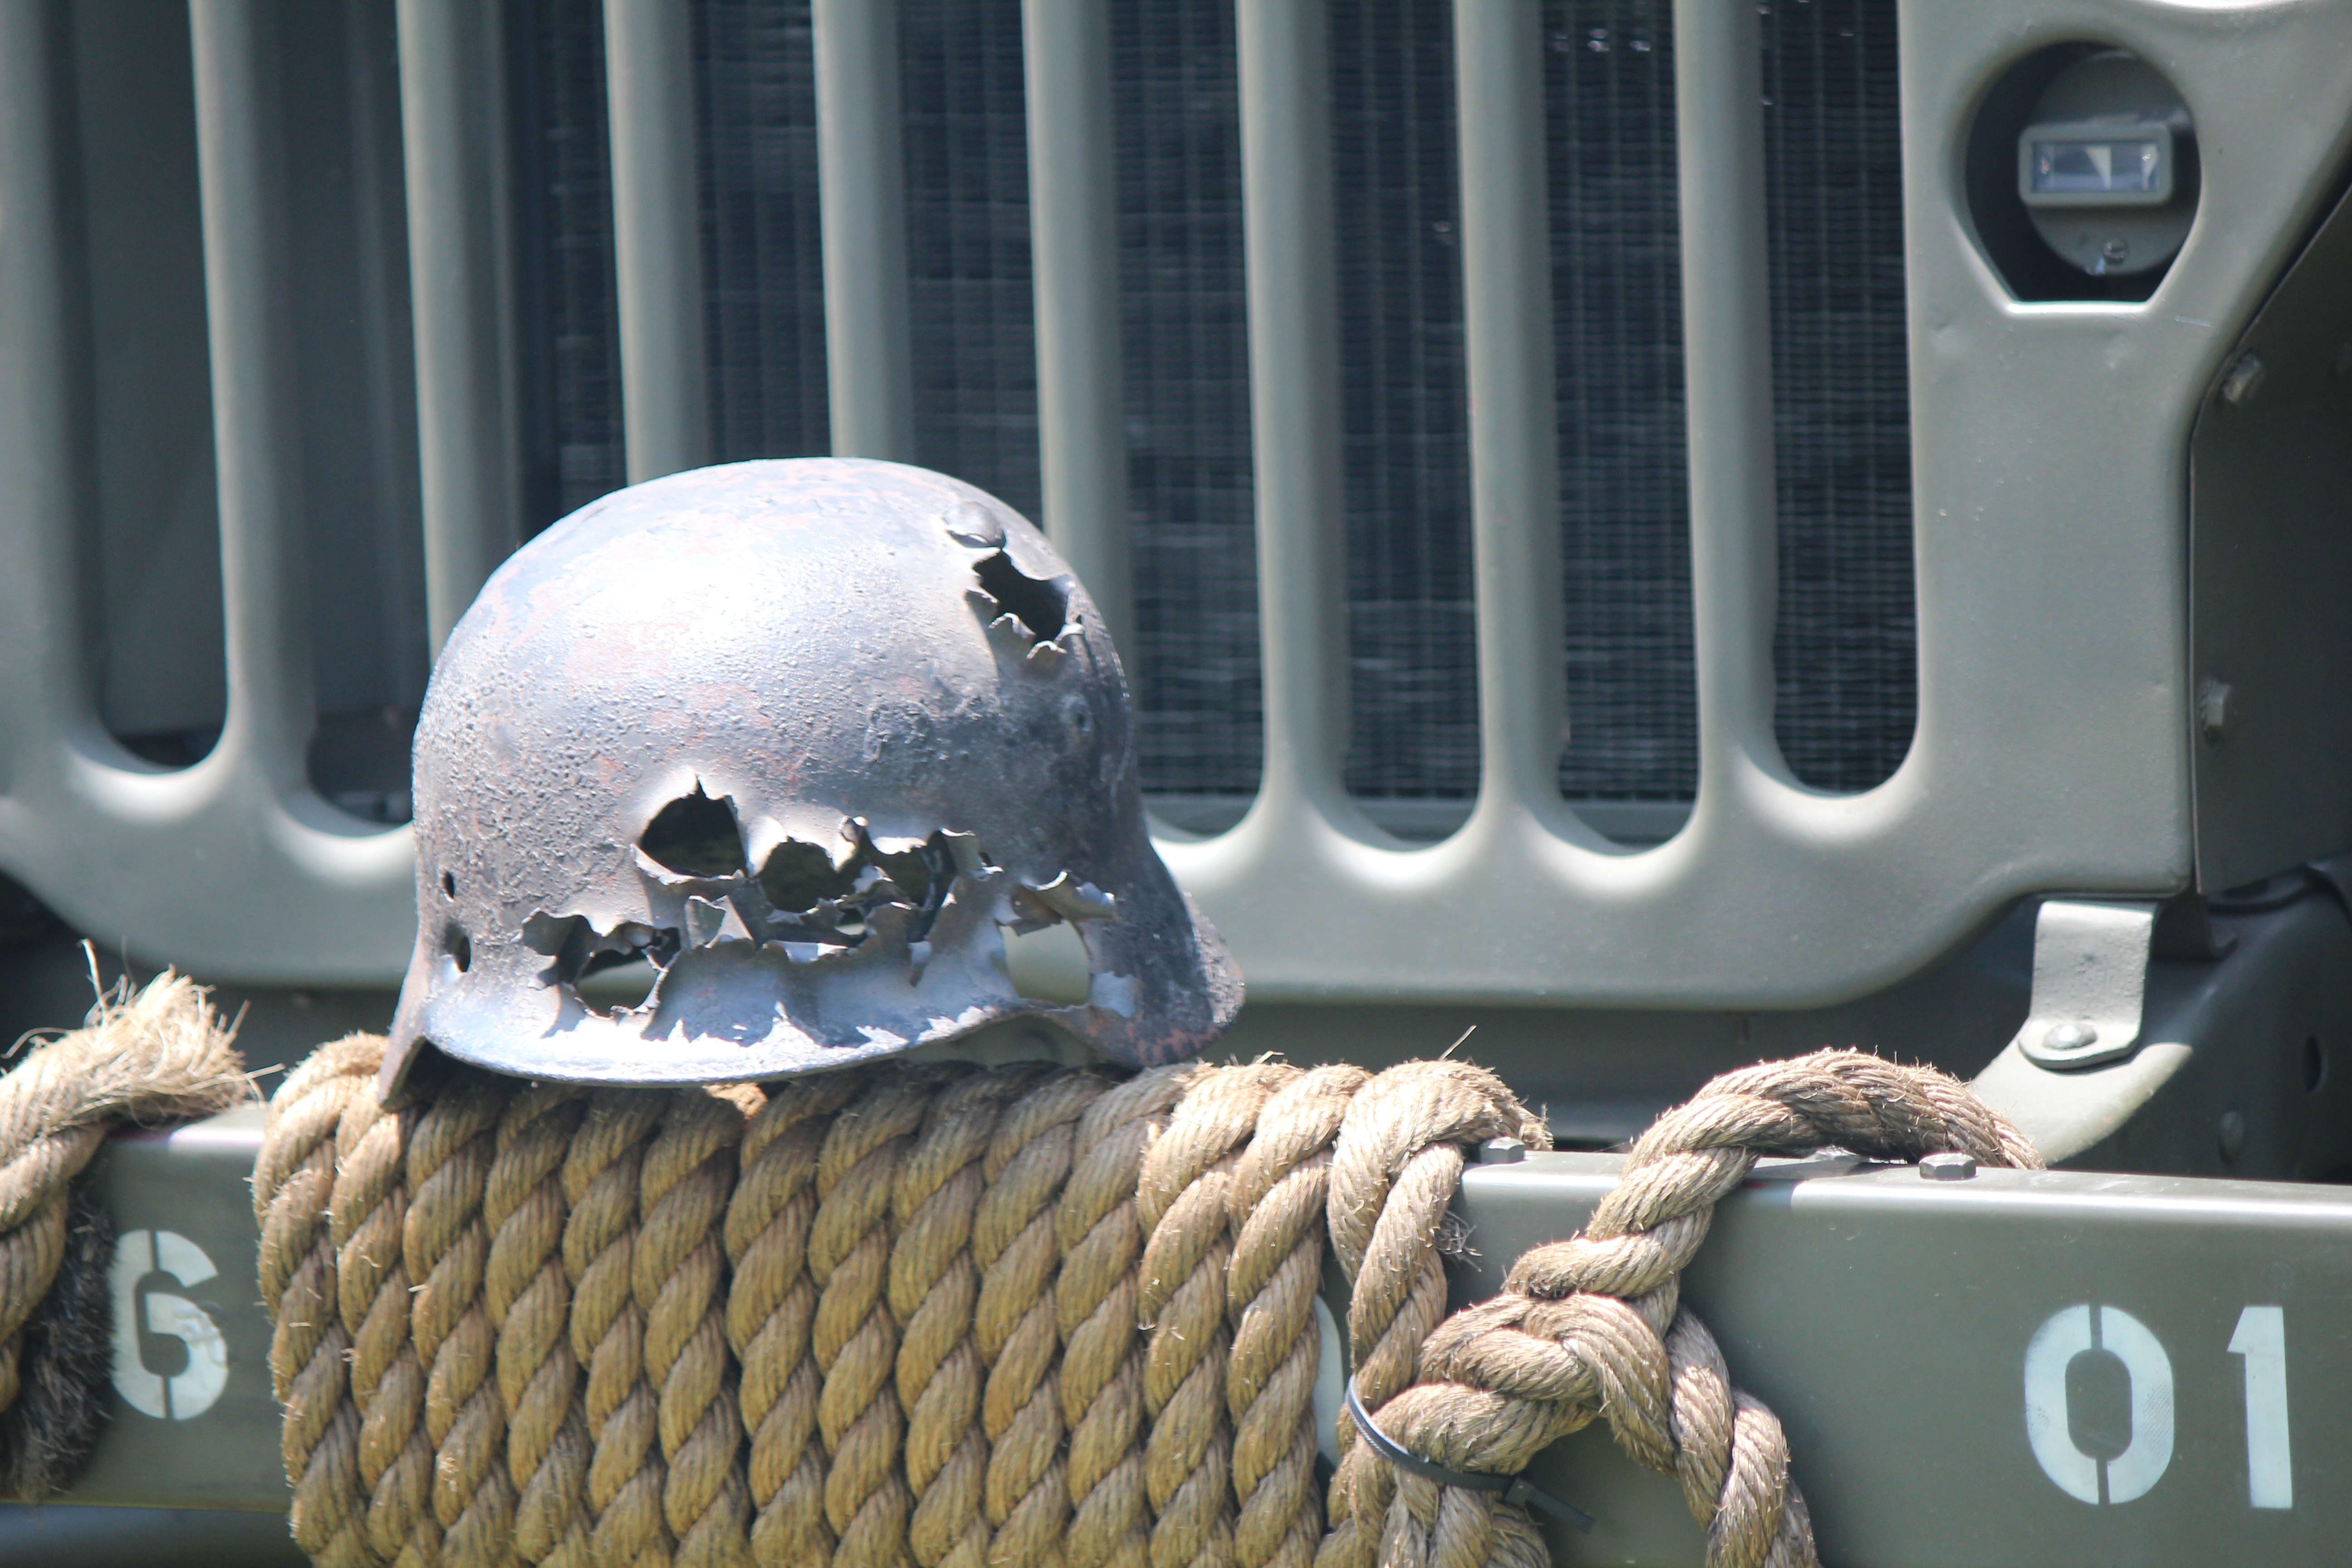
car, vintage, antique, retro, old, jeep, military, transportation, transport, green, army, vehicle, equipment, drive, dead, weapon, sculpture, war, battle, art, american, helmet, marine, kill, ammunition, attack, wwii, ww2, history, historical, special, protection, conflict, defense, combat, warfare, nazi, sniper